Pioneer Heroes

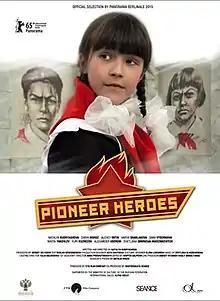

Pioneer Heroes is a 2015 Russian drama film directed by Natalia Kudryashova. It was screened in the Panorama section of the 65th Berlin International Film Festival. In December 2014, the film had been named best work-in-progress at the "coproduction village" of Les Arcs Film Festival.